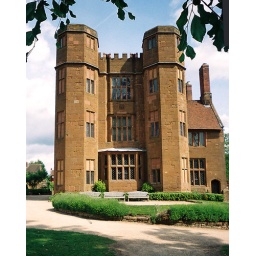
Inside this rather fancy gatehouse there are two names carved on the stone walls by guards in 1649.